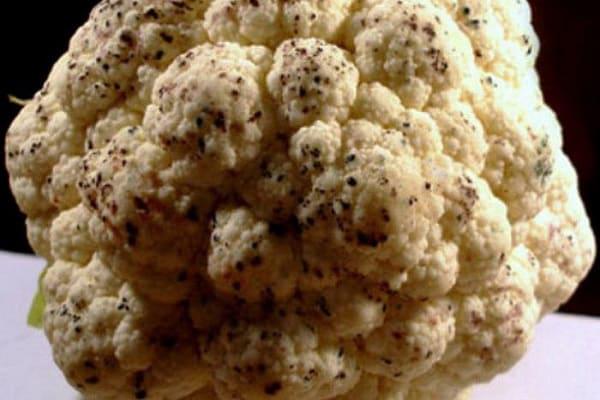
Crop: unknown
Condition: cauliflower_cauliflower_bacterial_soft_rot